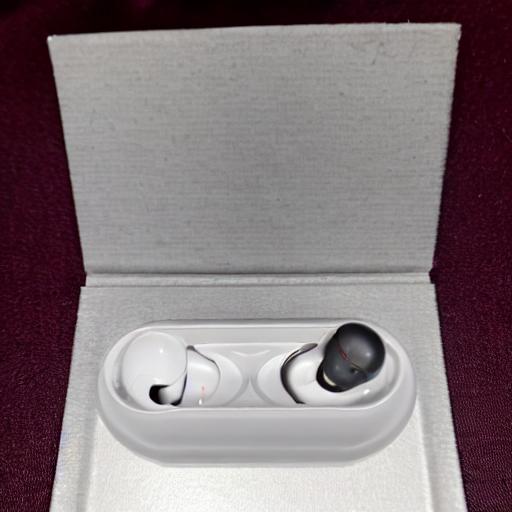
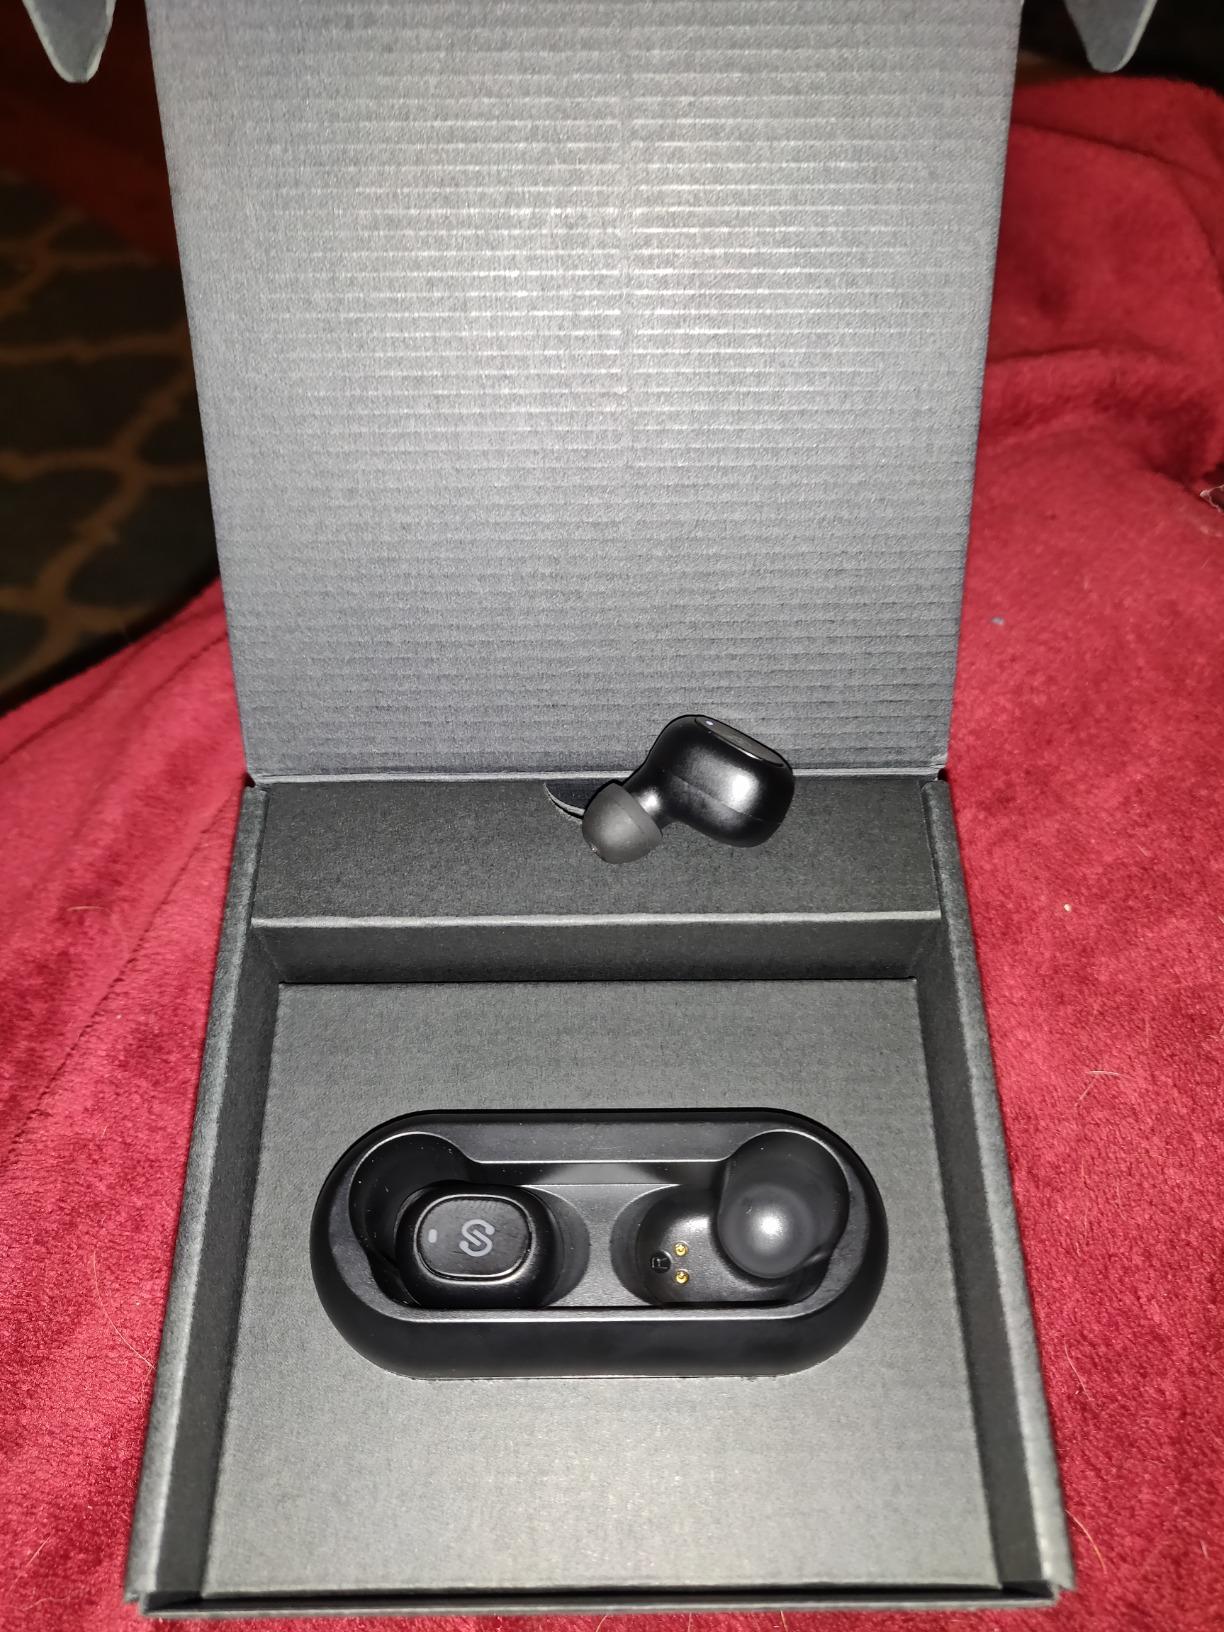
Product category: earbuds
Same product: no